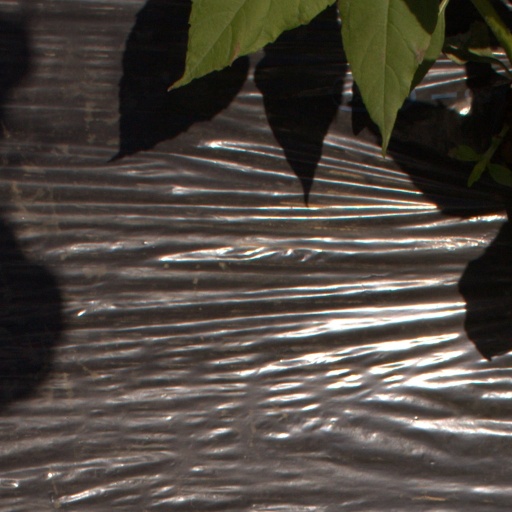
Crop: Jerusalem artichoke